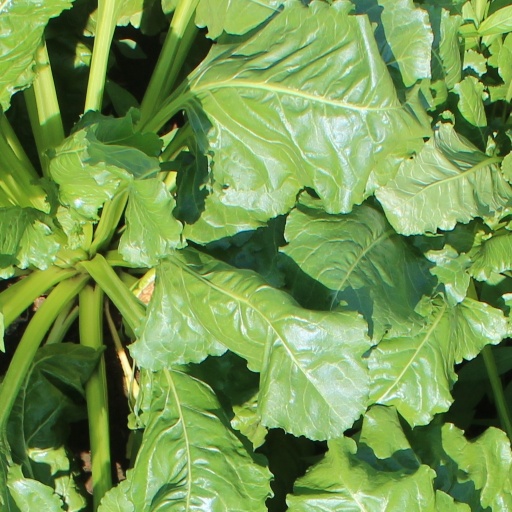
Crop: sugar beet